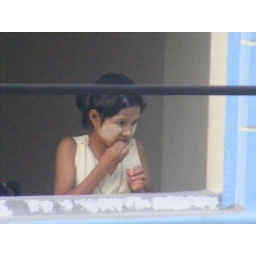
A Burmese girl looks out of the window of an unoccupied building in Mae Sot